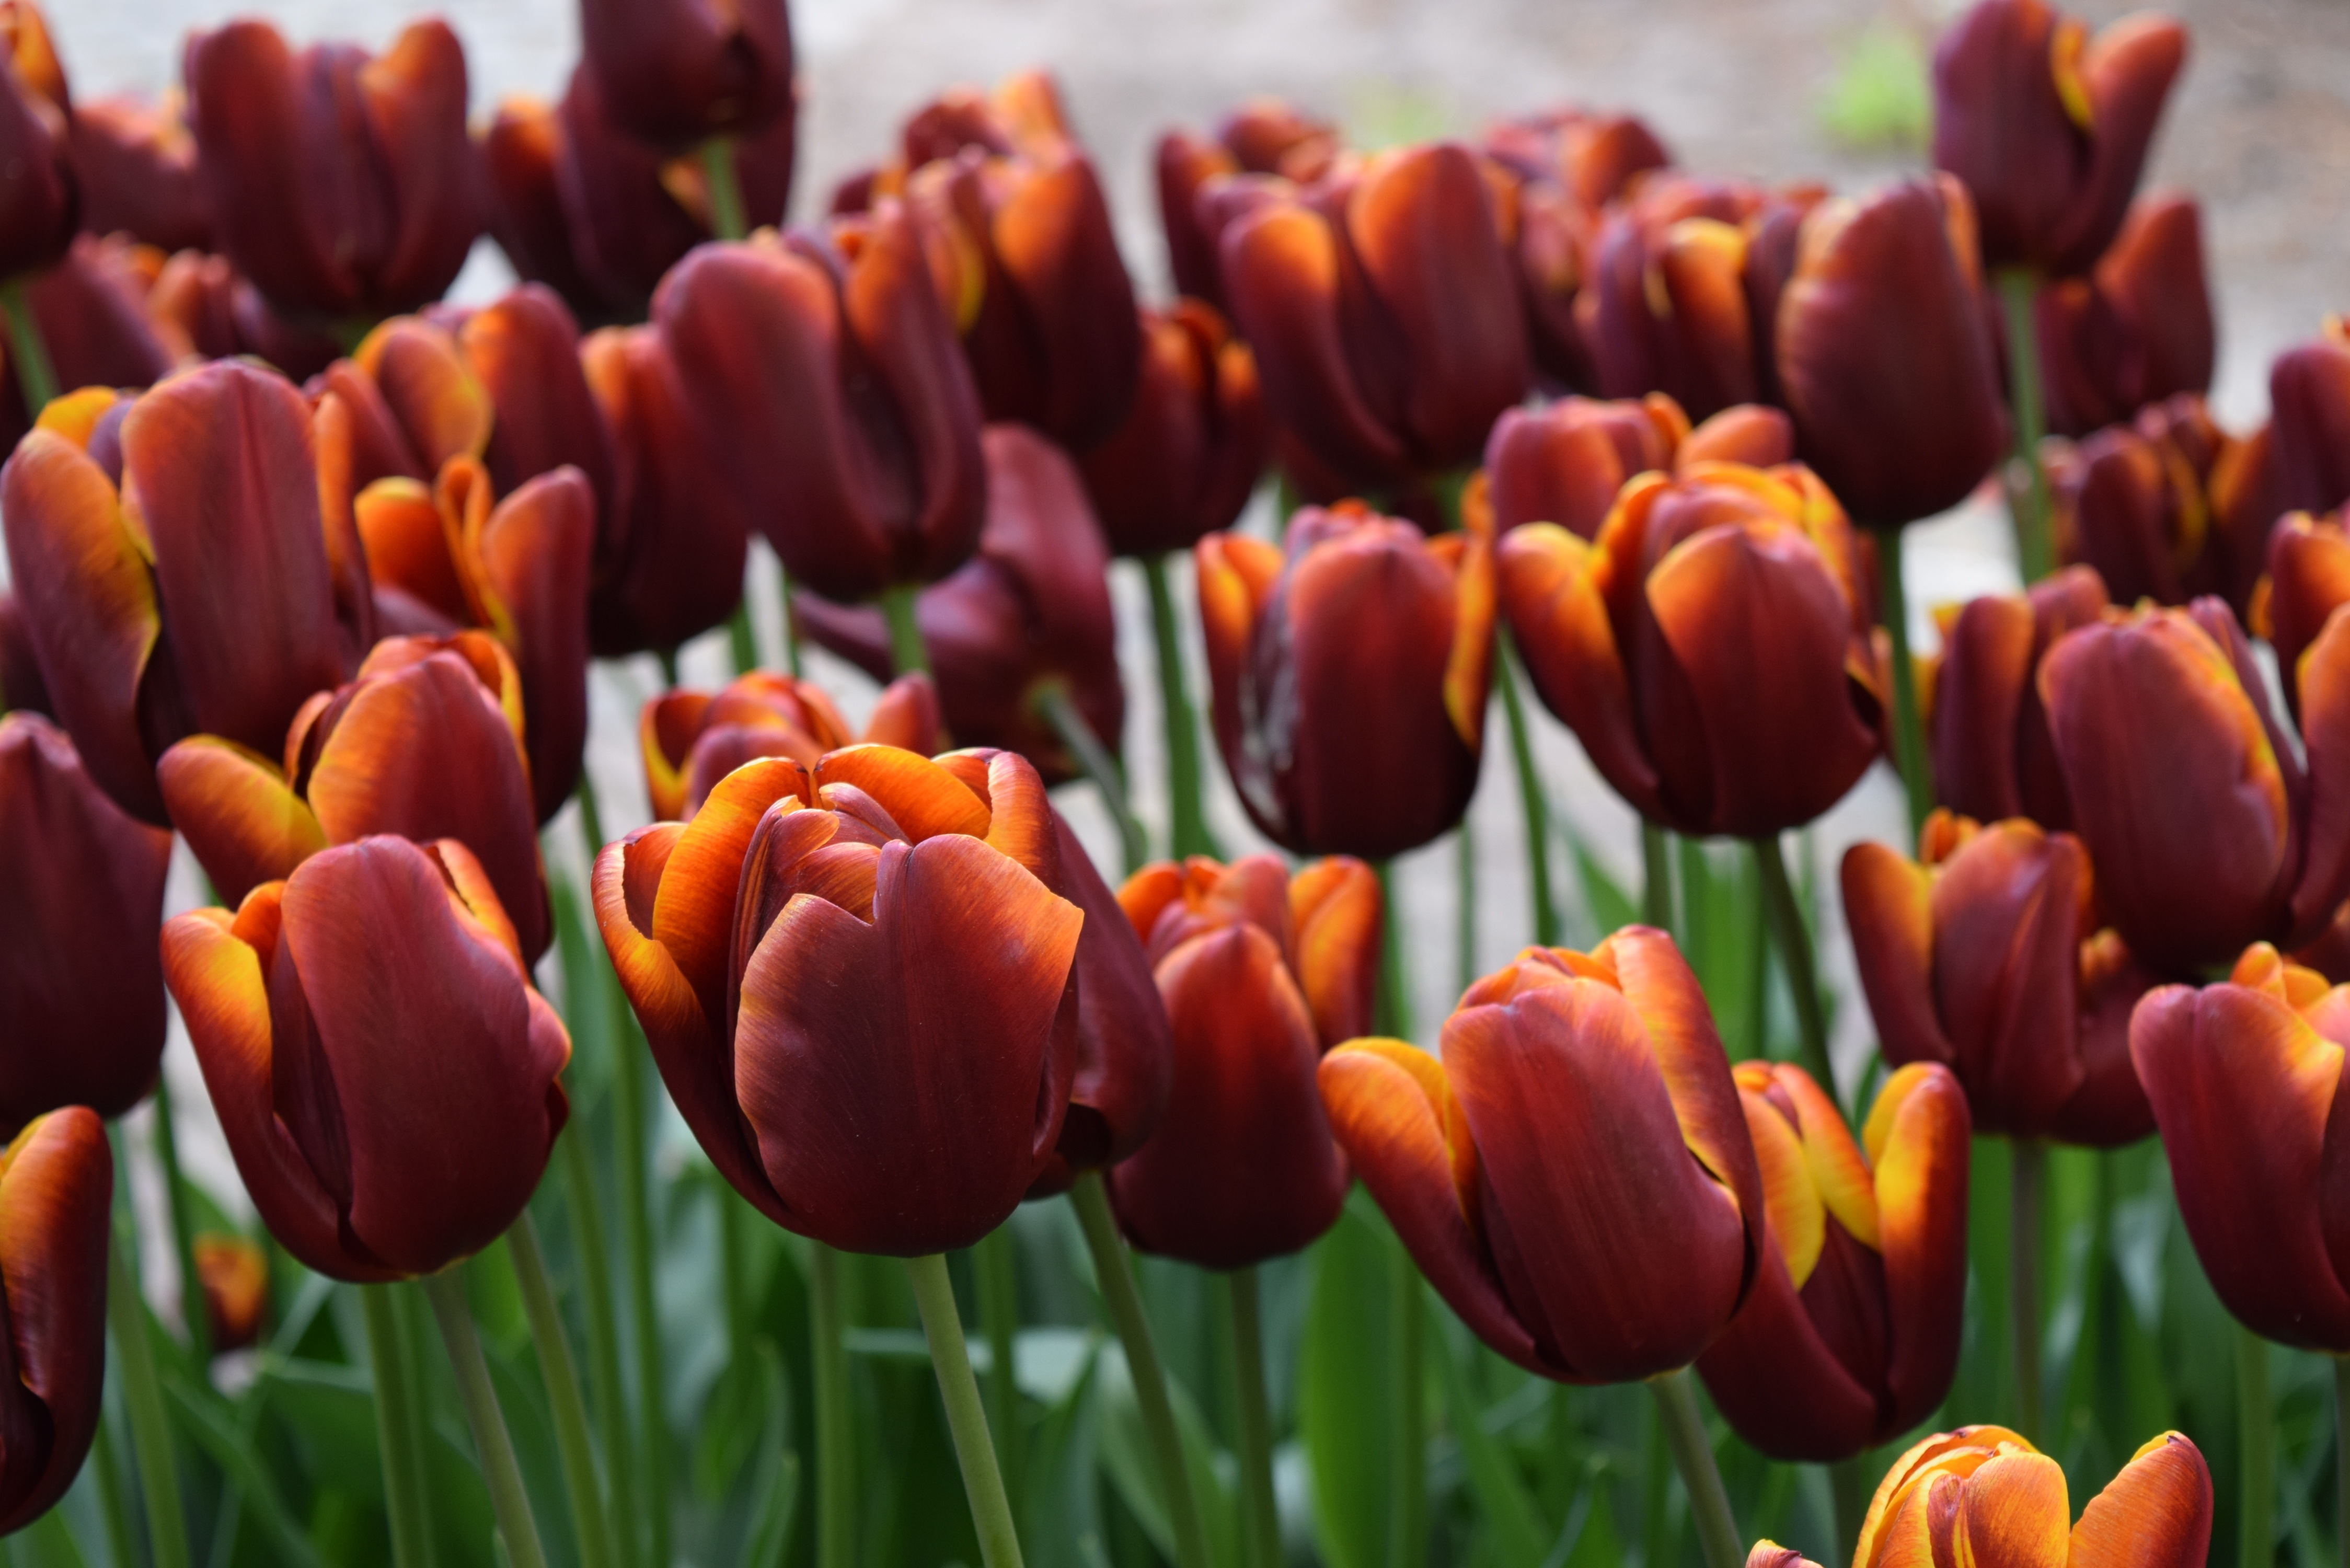
plant, flower, petal, tulip, flowers, netherlands, flowering plant, lily family, land plant